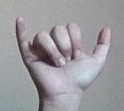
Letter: ya